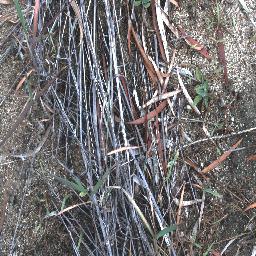
Label: negative